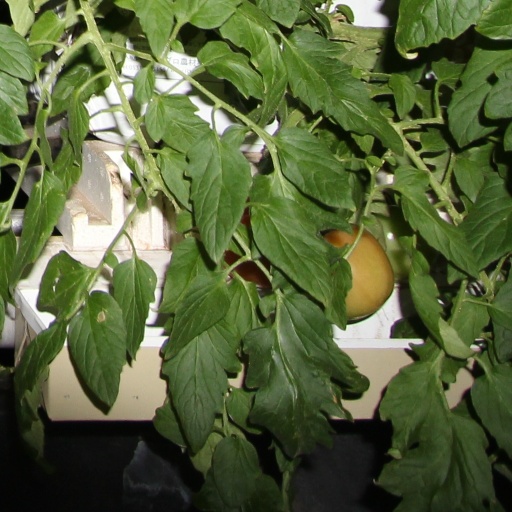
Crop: tomato